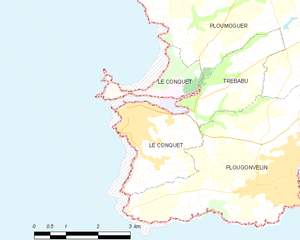
Le Conquet [lə kɔ̃kε] est une commune française du département du Finistère, en région Bretagne.